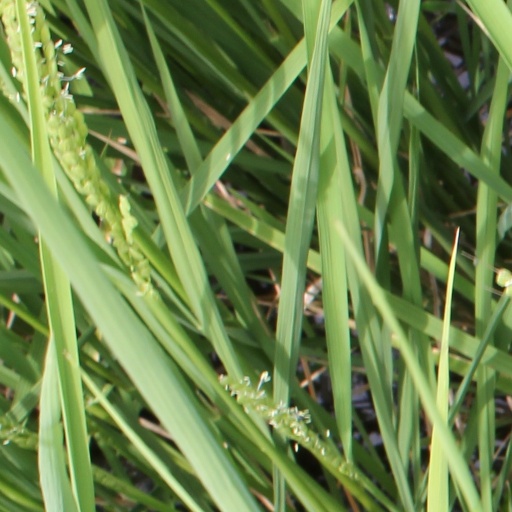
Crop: rice